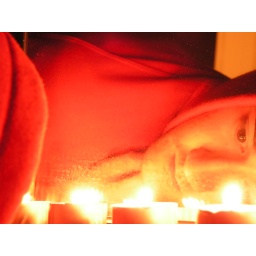
Playing around with a mirror and candles